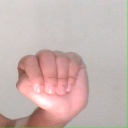
अक्षर: ठ